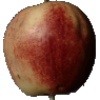
Label: Apple Red 3